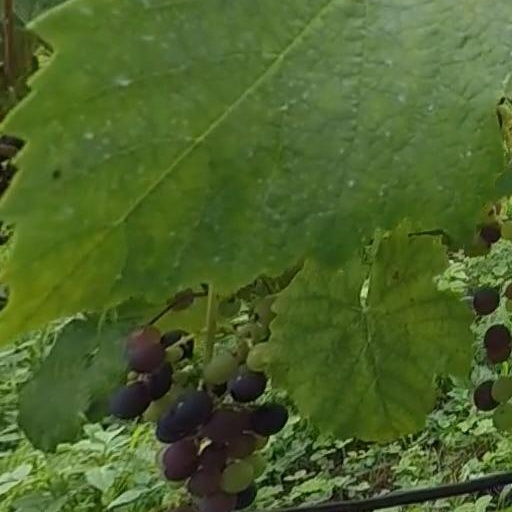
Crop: grape